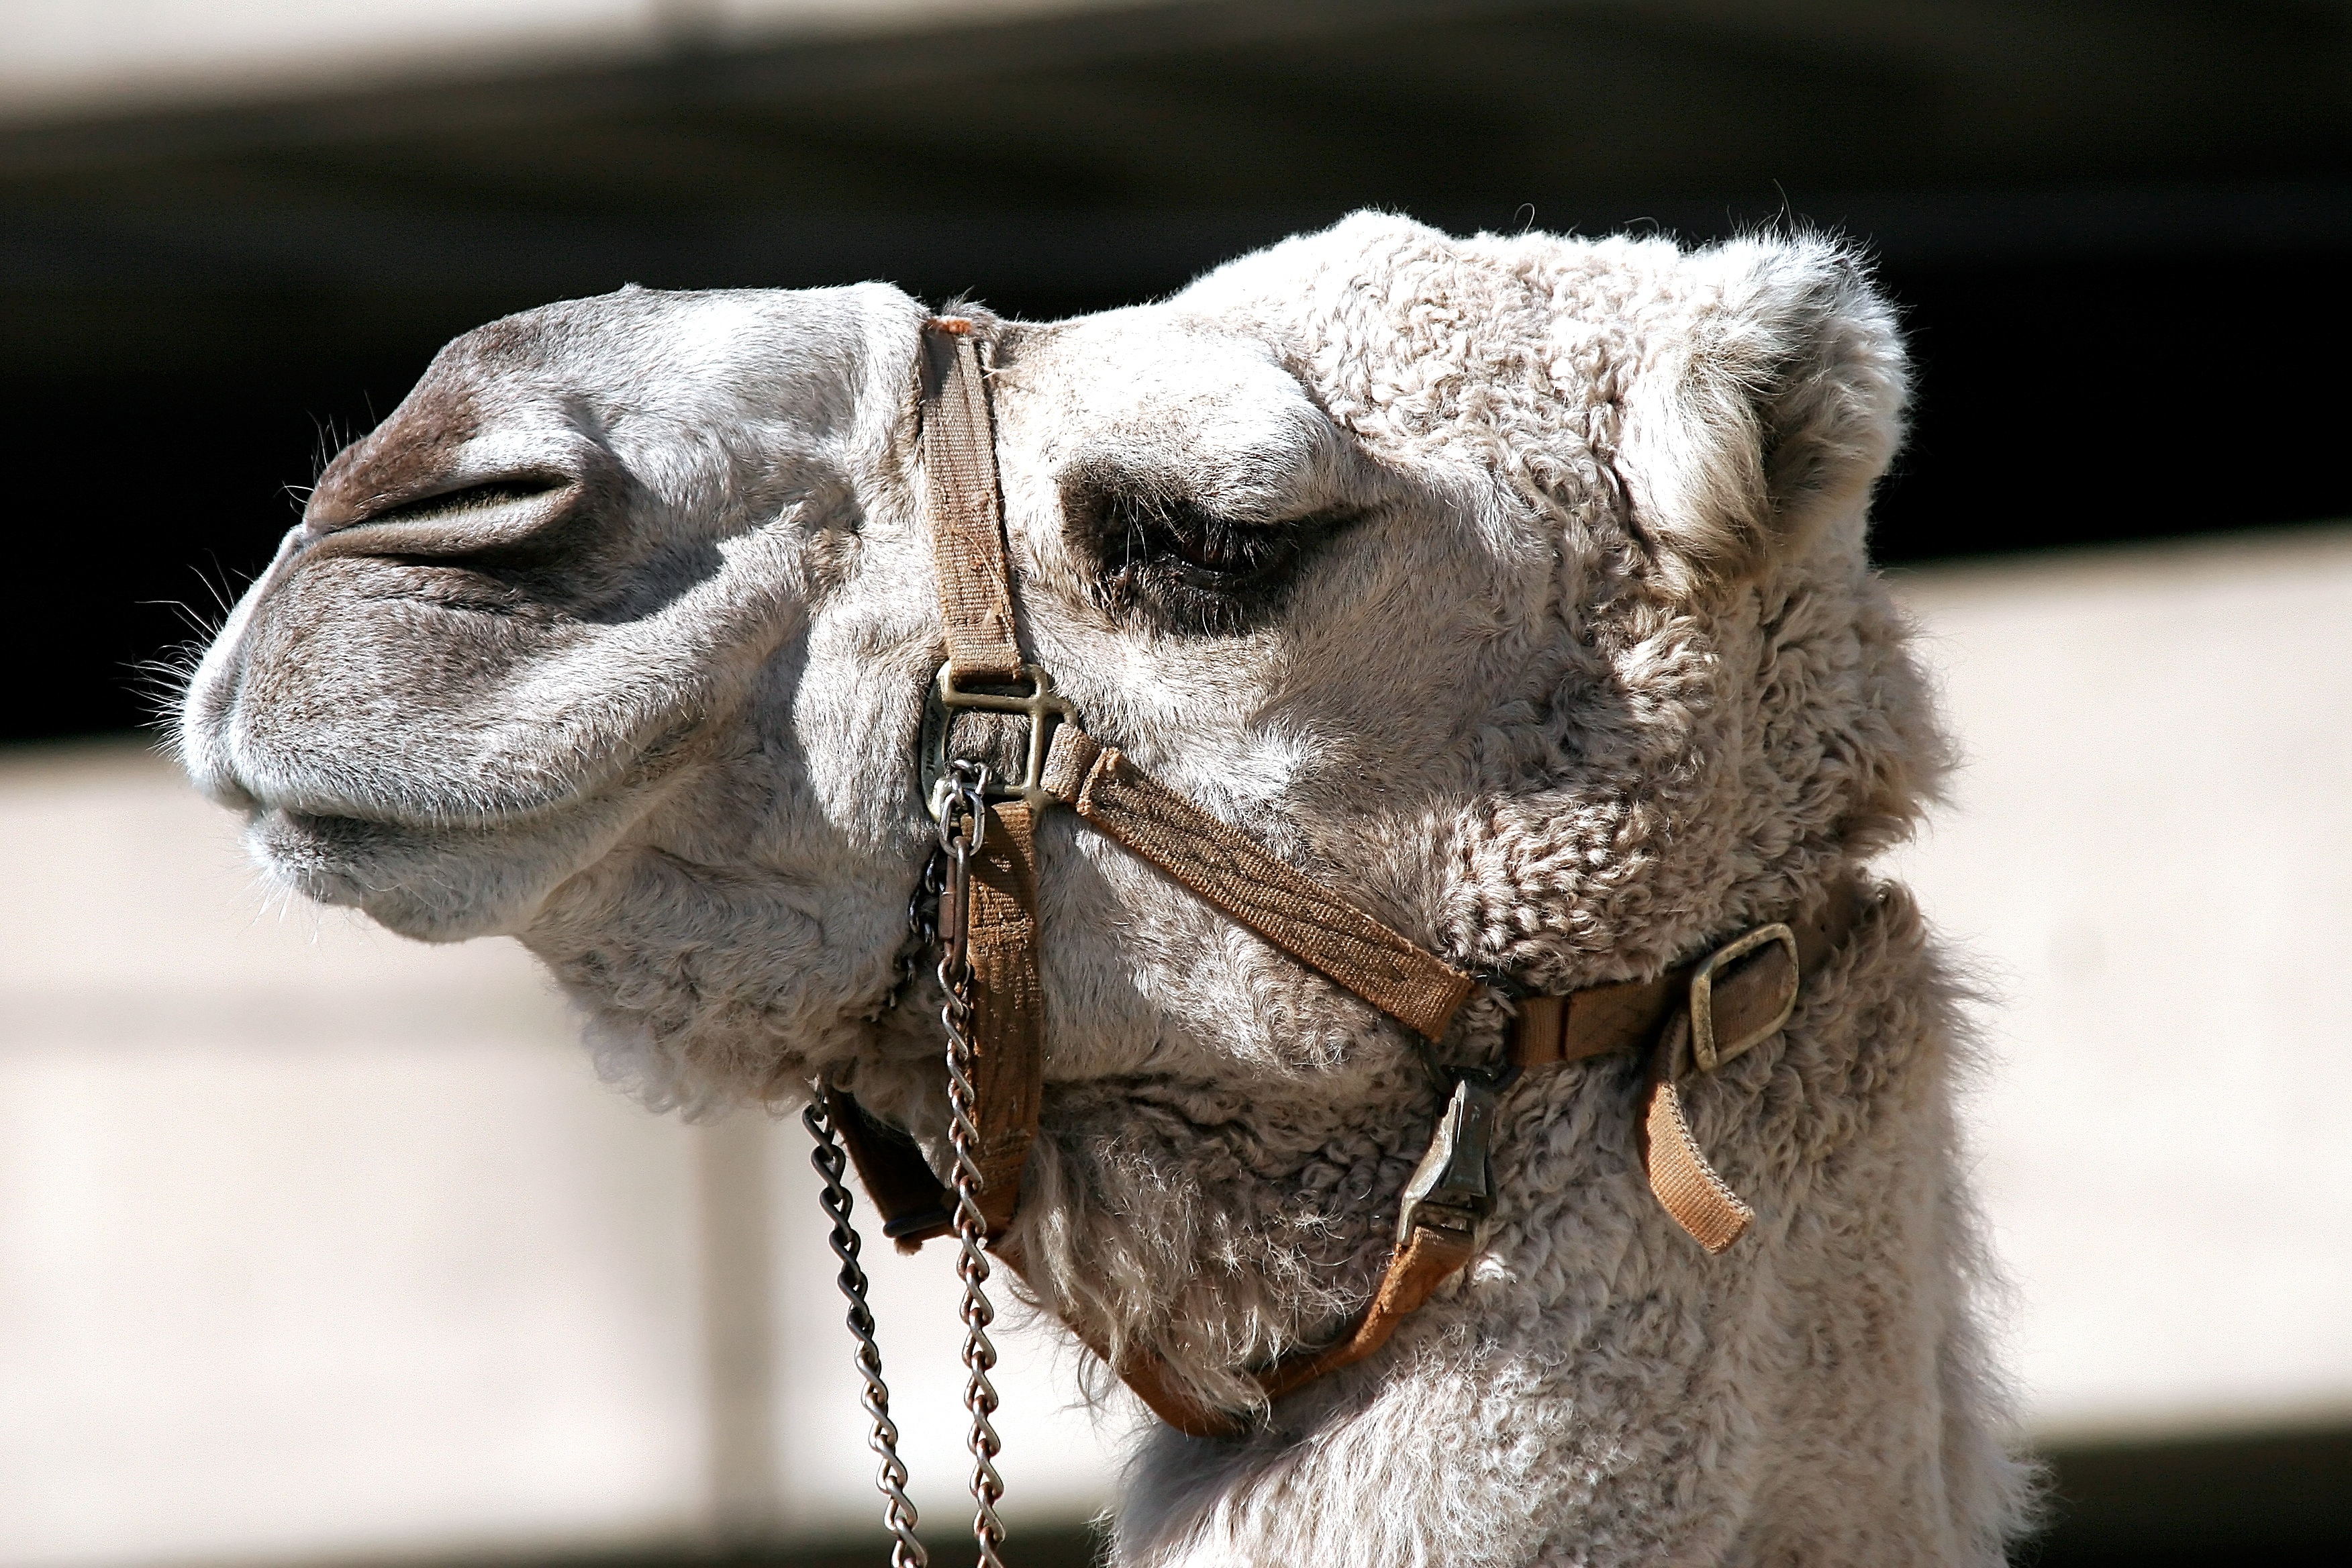
outdoor, farm, chain, animal, cute, fur, portrait, camel, mammal, wool, fauna, side view, mouth, close up, alpaca, face, sculpture, nose, art, head, vertebrate, funny, exotic, camel like mammal, arabian camel